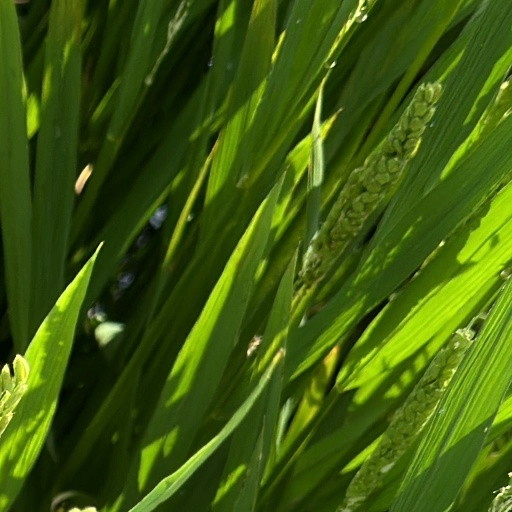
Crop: rice